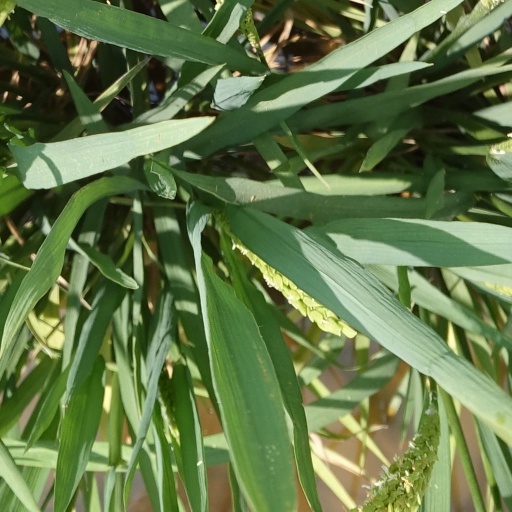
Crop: rice